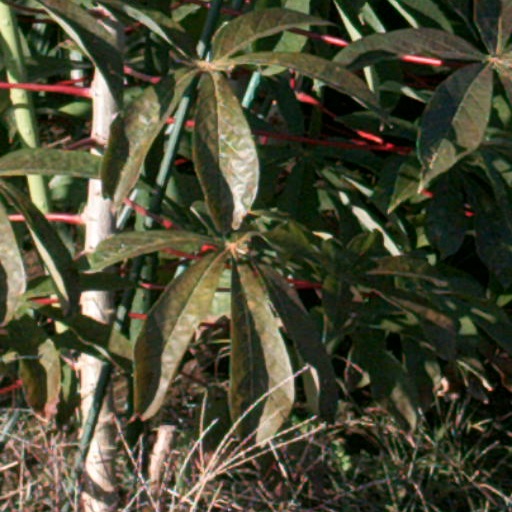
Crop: cassava